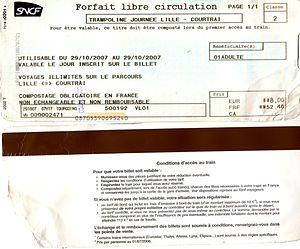
Ticket de train du Nord-Pas-de-Calais
Le TER Nord-Pas-de-Calais était le réseau de transport express régional de la région Nord-Pas-de-Calais. Avec 1 430 kilomètres de lignes, soit 115 m de lignes par km², il s'agissait du réseau le plus dense après celui d'Île-de-France.